Security increase

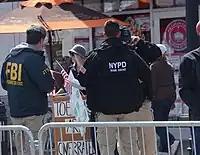
Barriers, FBI joint terrorism taskforce, NYPD officers. Three examples of increased security.

A security increase often occurs when a nation, state, or institution has recently suffered from a serious incident or is under the perception that there is an increased risk for an incident to occur that endangers or potentially endangers its well-being.